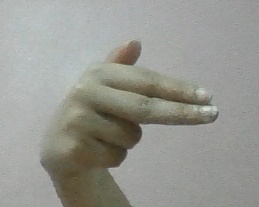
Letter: ghain